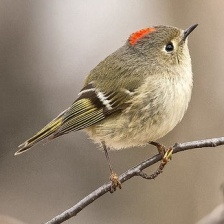
Species: COMMON FIRECREST
Scientific name: REGULUS IGNICAPILLA